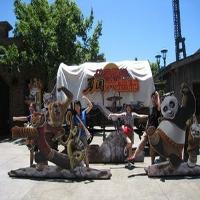
Weather: sun or clear